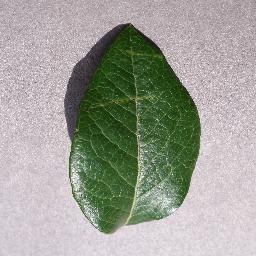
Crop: blueberry
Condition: healthy